Guillem Clua

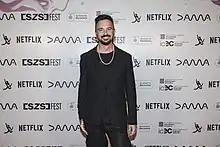
Clua in 2022

Guillem Clua (born 1973) is a Spanish playwright and screenwriter with works both in Spanish and Catalan.